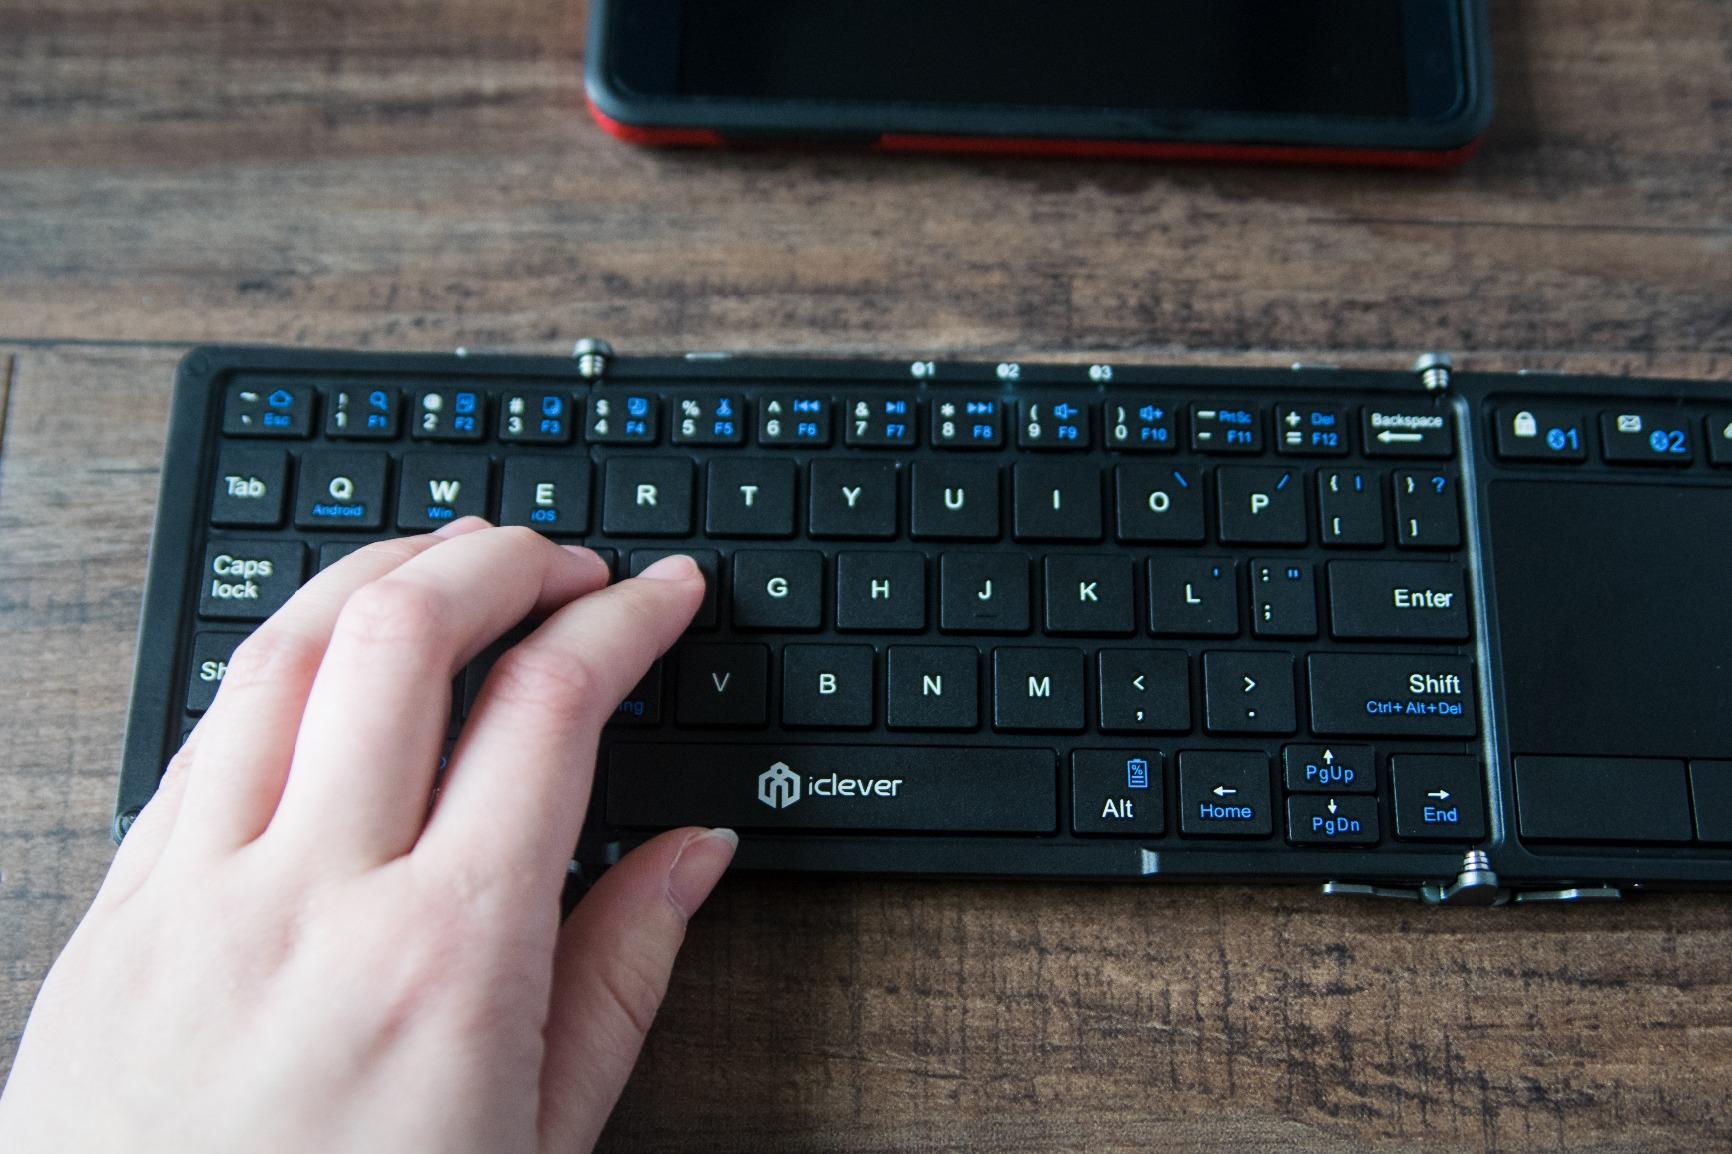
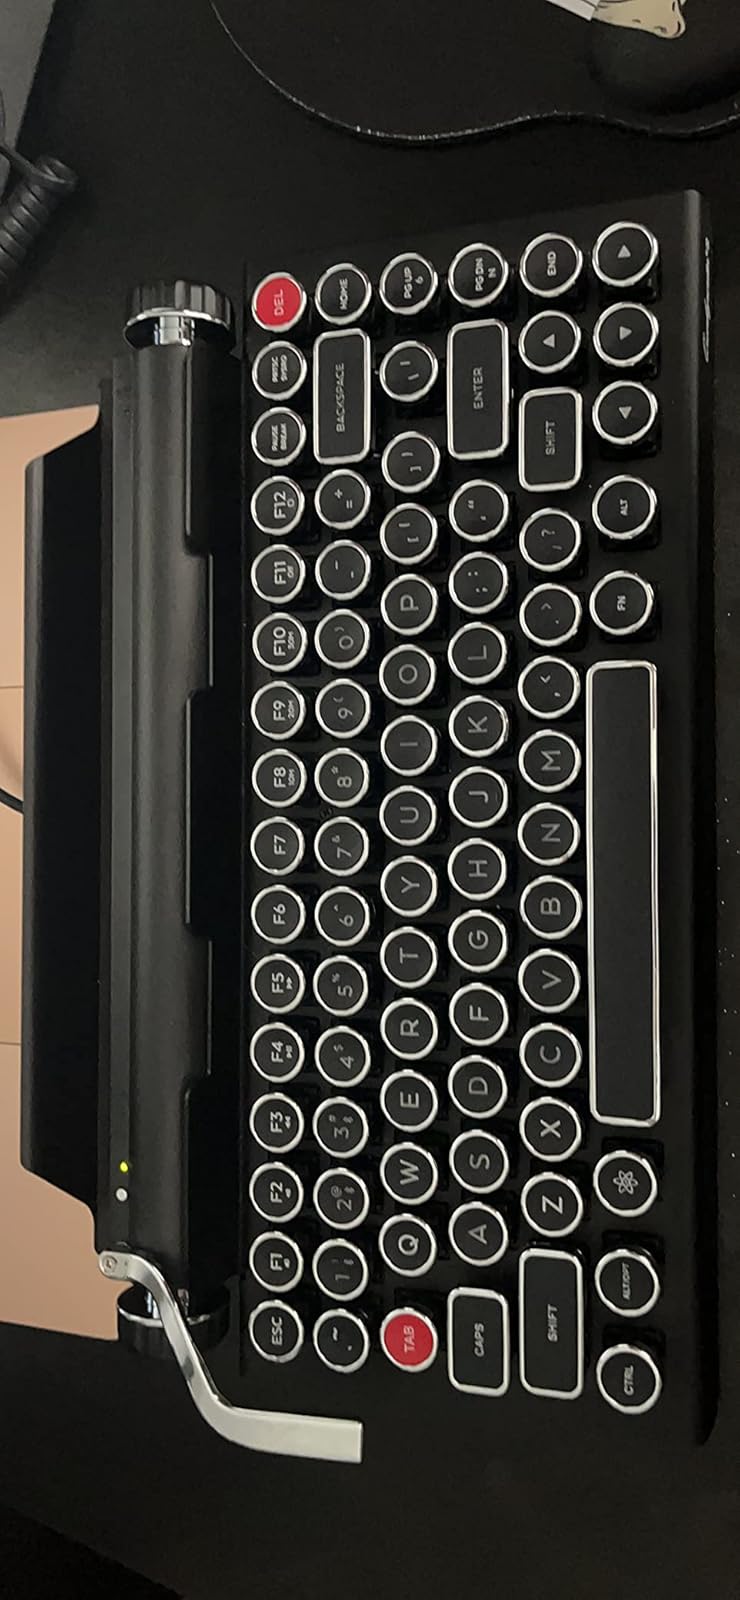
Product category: keyboard
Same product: no